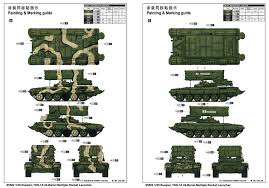
Label: TOS-1